Petroleum ether

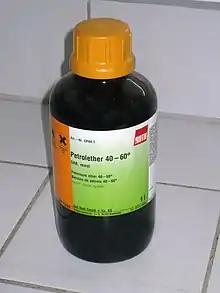
litre bottle

The very lightest, most volatile liquid hydrocarbon solvents that can be bought from laboratory chemical suppliers may also be offered under the name petroleum ether. Petroleum ether consists mainly of aliphatic hydrocarbons and is usually low in aromatics. It is commonly hydrodesulfurized and may be hydrogenated to reduce the amount of aromatic and other unsaturated hydrocarbons. Petroleum ether bears normally a descriptive suffix giving the boiling range. Thus, from the leading international laboratory chemical suppliers it is possible to buy various petroleum ethers with boiling ranges such as 30–50 °C, 40–60 °C, 50–70 °C, 60–80 °C, etc. In the United States, laboratory-grade aliphatic hydrocarbon solvents with boiling ranges as high as 100–140 °C may be called petroleum ether, rather than petroleum spirit.